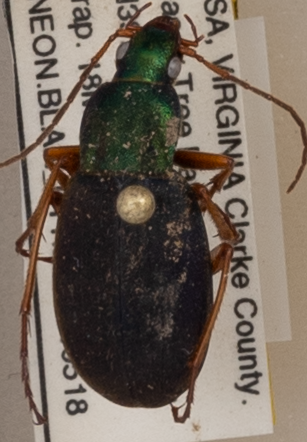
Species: Chlaenius aestivus
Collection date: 2021-05-18 04:00:00
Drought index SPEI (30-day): -0.998
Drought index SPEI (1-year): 0.198
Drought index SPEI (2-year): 0.128